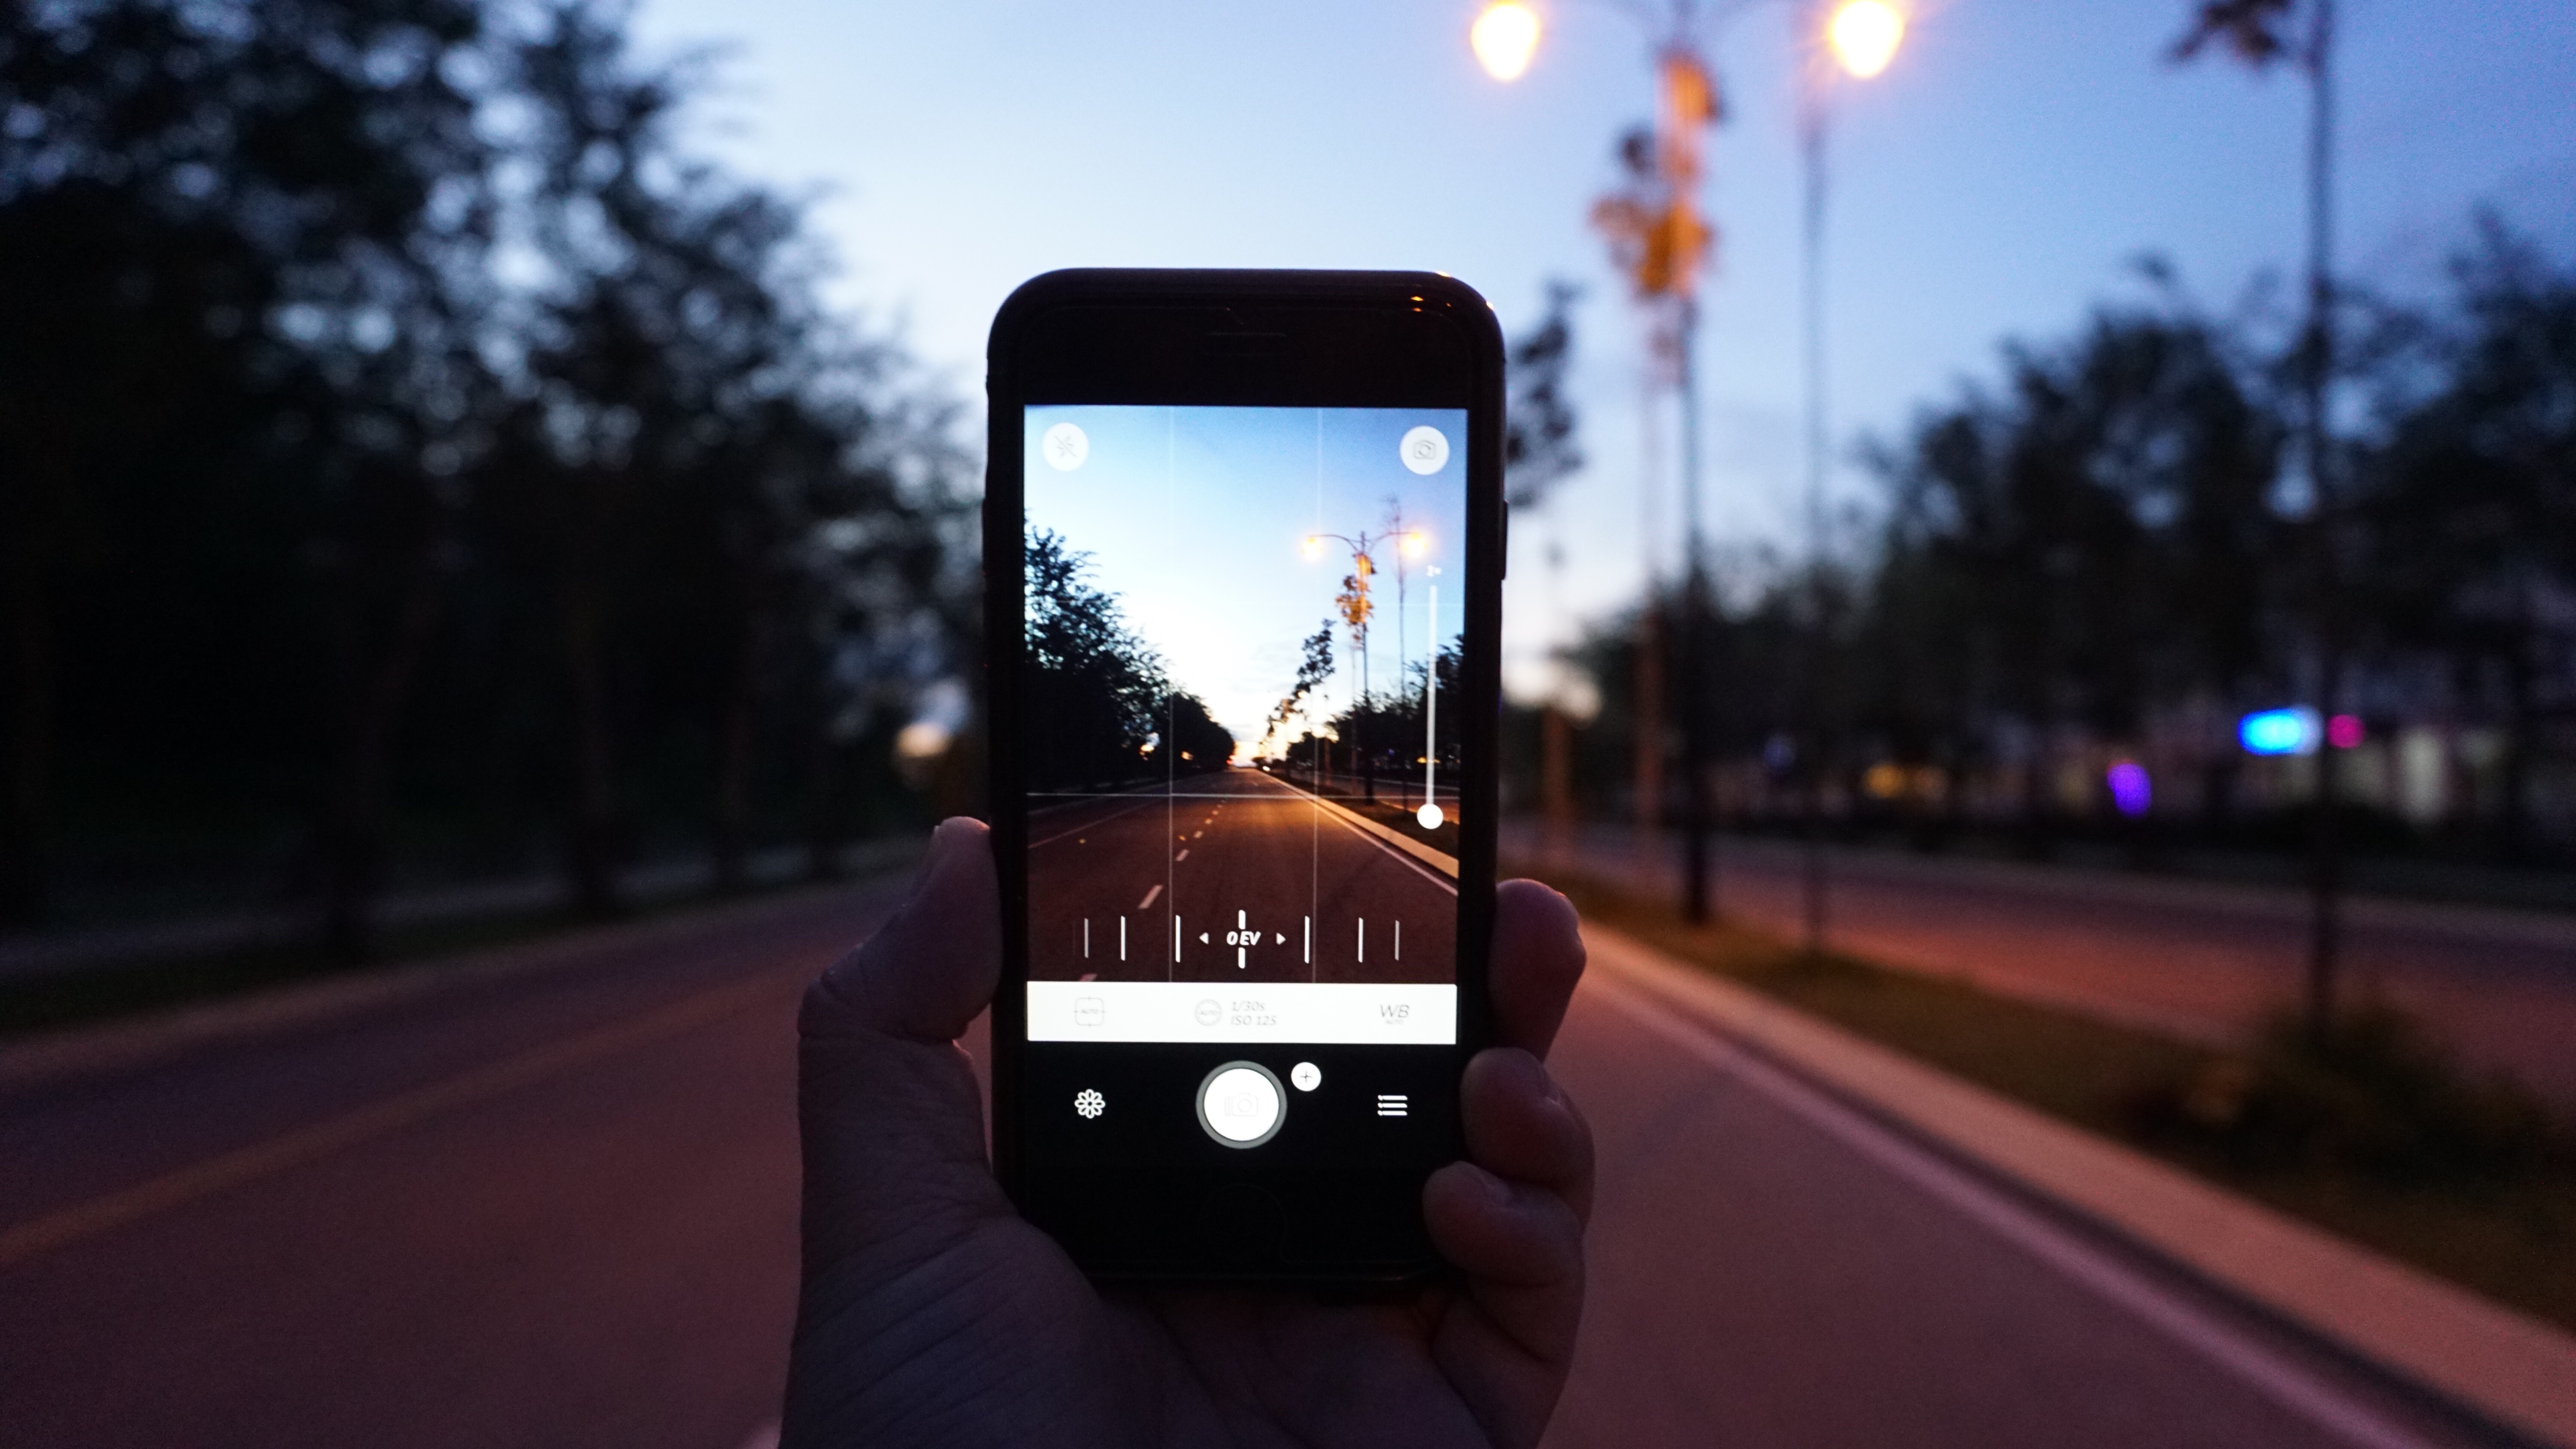
light, night, driving, evening, vehicle, lighting, screenshot